Norwich 12

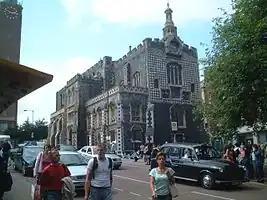
Norwich Guildhall

Most of Norwich Cathedral's Norman architecture is still intact, and it forms one of the most complete examples of the Romanesque style in Europe. Like the castle, the cathedral's scale signified the power and permanence of the Norman invaders.